Franz von Lauer

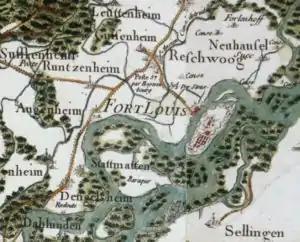
Map of Fort-Louis

Lauer fought on the upper Rhine River under the command of Dagobert Sigmund von Wurmser in 1793–1794. On 13 October 1793, Wurmser defeated the French in the First Battle of Wissembourg and the next day Lauer employed his expertise to besiege Fort-Louis. A strong position situated on an island in the Rhine River and held by a garrison of 4,500, on 14 November he accepted its surrender. Still with Wurmser, he fought at the successful Siege of Mannheim in late 1795. For notable actions in capturing the Neckerauer redoubt on 30 October, he earned the Commander's Cross of the Military Order of Maria Theresa. Promotion to Feldmarschall-Leutnant followed on 4 March 1796.